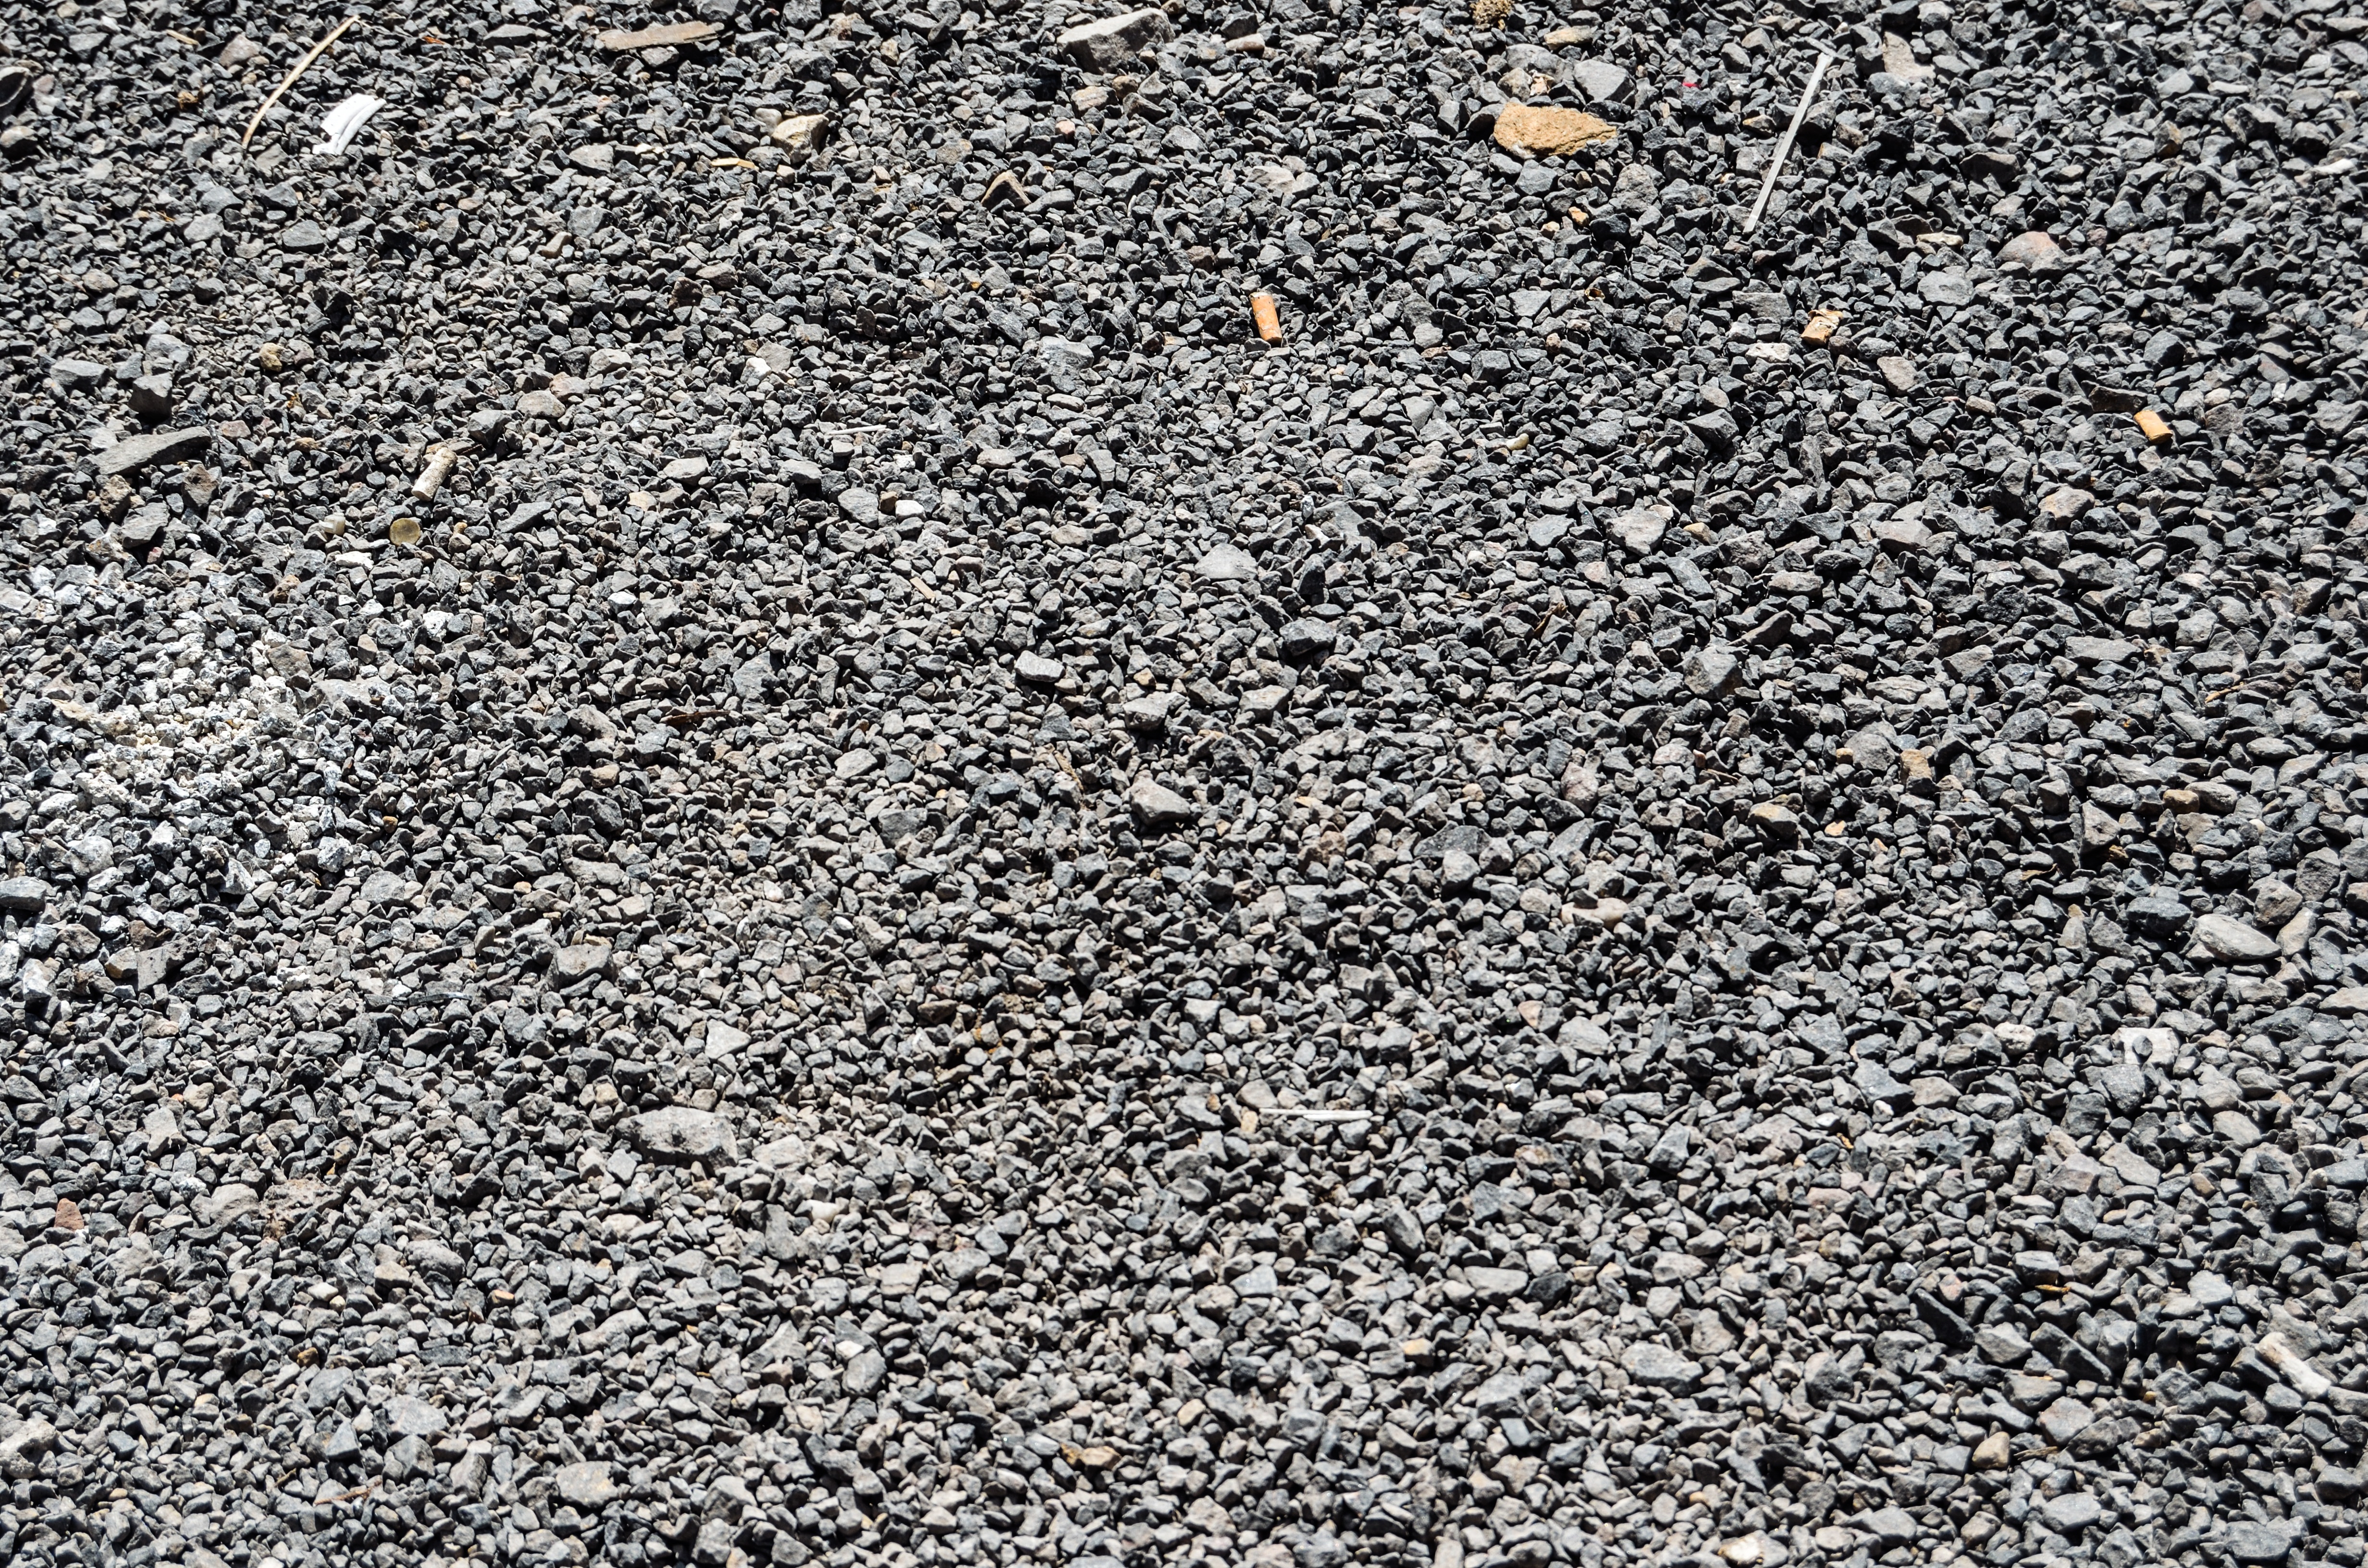
sand, rock, texture, floor, cobblestone, asphalt, pebble, soil, gray, material, gravel, the background, the stones, flooring, road surface